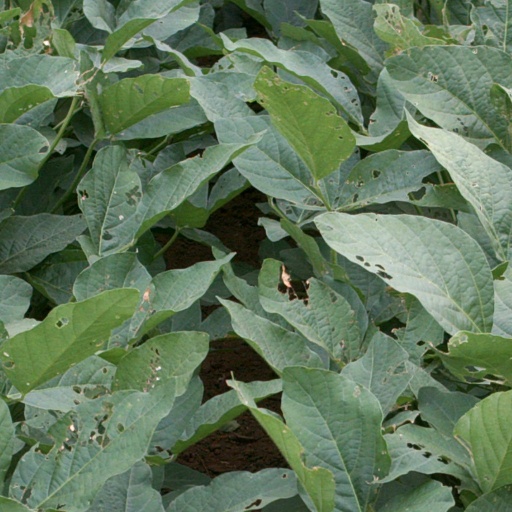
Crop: soybean